List of mammals of Sweden

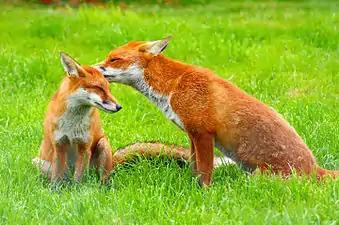
Red fox

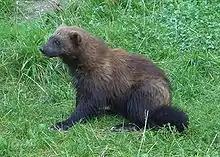
Wolverine

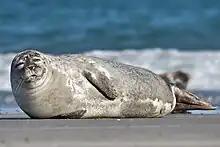
Harbour seal

There are over 260 species of carnivorans, the majority of which feed primarily on meat. They have a characteristic skull shape and dentition.